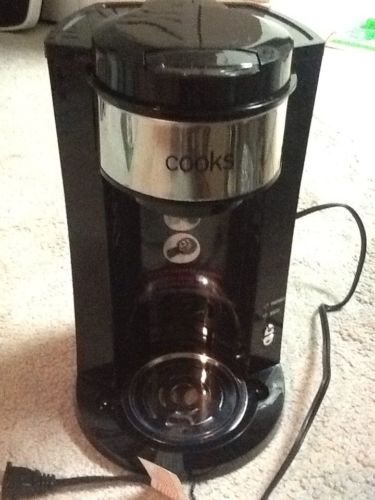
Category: coffee maker